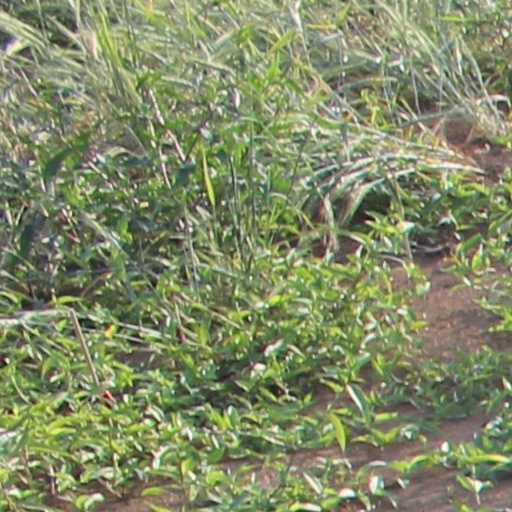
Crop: wheat